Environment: real
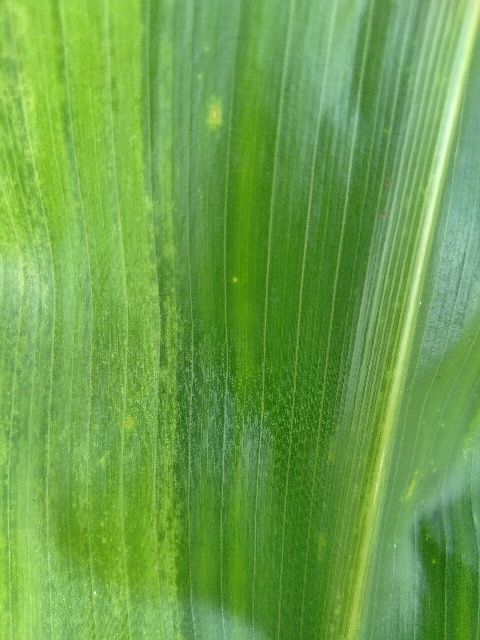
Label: lethal_necrosis